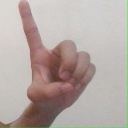
अक्षर: ड